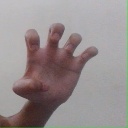
अक्षर: झ